European maritime exploration of Australia

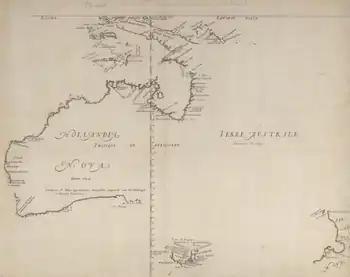
Melchisédech Thévenot's 1664 , which created a new eastern border for the Dutch claims later exploited by the British Empire

A map of the world inlaid into the floor of the ("Burger's Hall") of the new Amsterdam ("Town Hall") in 1648 revealed the extent of Dutch charts of much of Australia's coast. Based on Joan Blaeu's ("A New and Most Accurate Chart of the Sphere of the Earth") of the same year, it incorporated Tasman's discoveries. Although the original mosaic was worn flat, it was reproduced in 1748. This reproduction was left in storage for centuries before being restored after World War II as part of the Royal Palace of Amsterdam. It was also used as the basis of another mosaic in Canberra, focused specifically on the Australian section of the map of the eastern hemisphere. Tasman's discoveries also subsequently appeared on the ("Eastern or Asiatic Archipelago") published in the ("Atlas of the Great Elector").